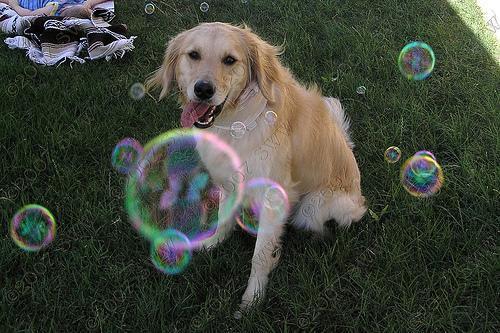
golden_retriever